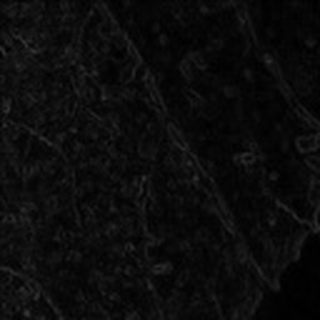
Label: cotton_aphids